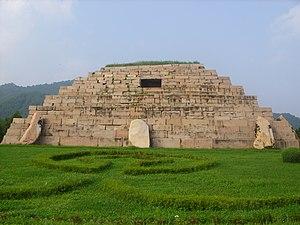
Les anciennes tombes de la rivière Donggou sont éparpillées autour de la ville de Ji'an dans la province de Jilin en République populaire de Chine. Elles forment un groupe de 11 300 tombes du royaume coréen de Koguryo. Elles sont incluses depuis 1961 dans la liste des monuments historiques de Chine ; certaines de ces tombes sont aussi inscrites au patrimoine mondial de l'UNESCO sous la dénomination « Capitales et tombes de l'ancien royaume de Koguryo ».
Ji'an est une ville de la province du Jilin en Chine. C'est une ville-district placée sous la juridiction administrative de la ville-préfecture de Tonghua. Ville frontière, elle est reliée à la ville de Manpho en Corée du Nord par un pont ferroviaire sur le Yalou.